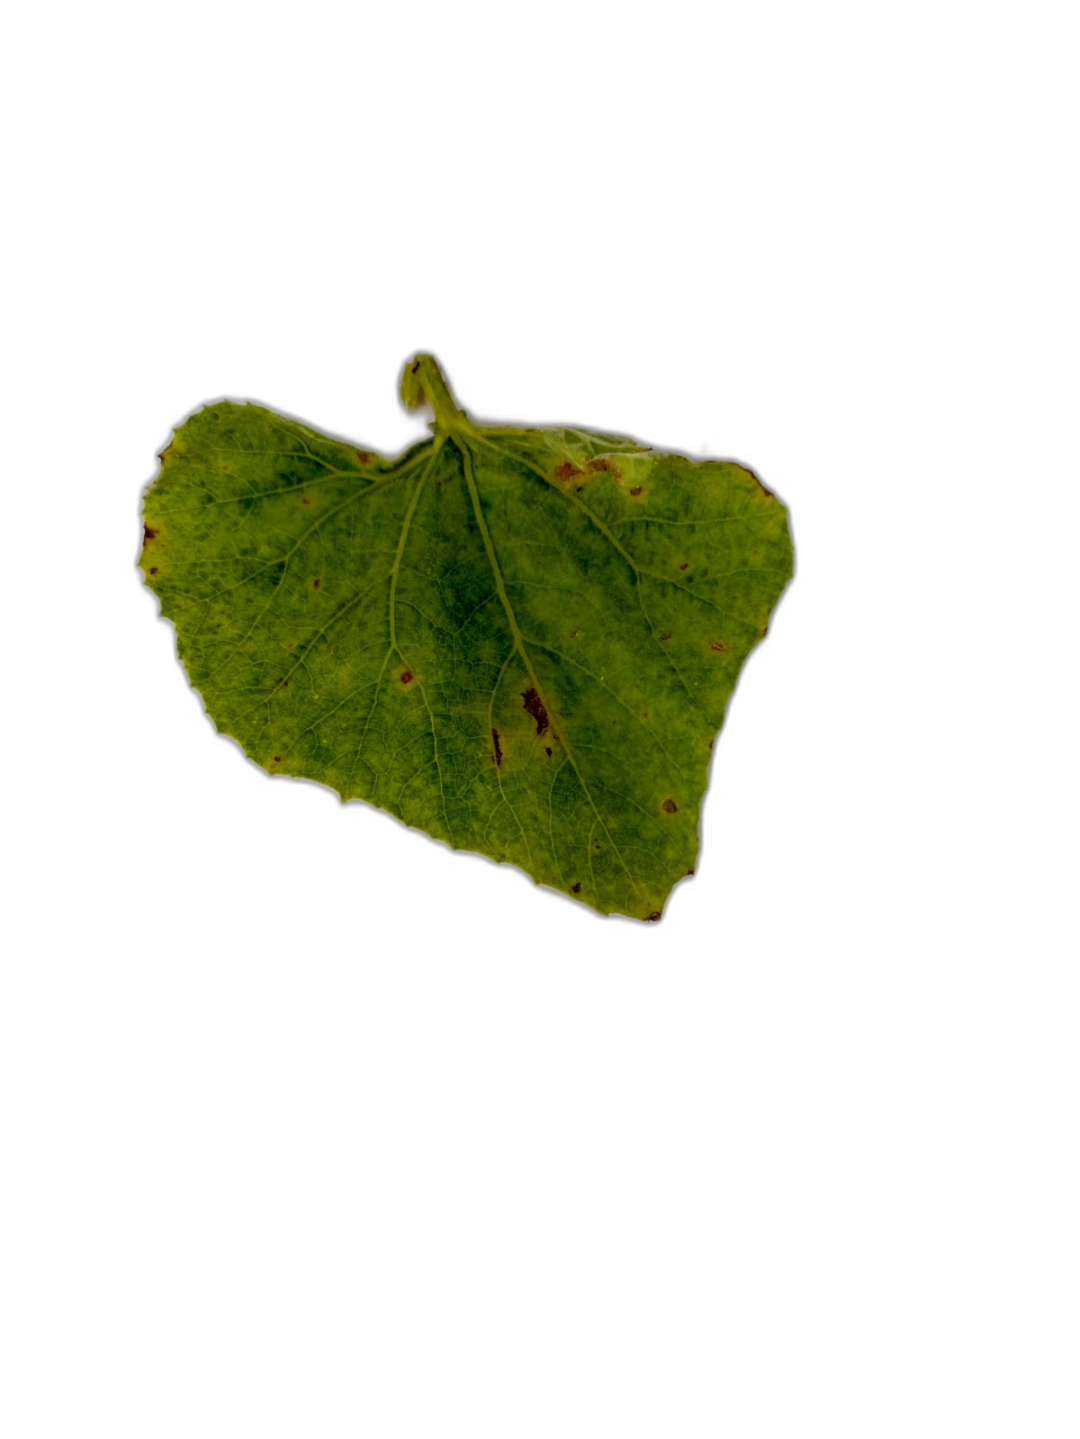
Crop: Bottle Gourd
Label: Anthracnose